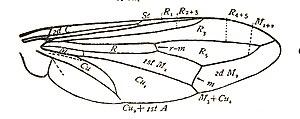
Sicus est un genre d'insectes de l'ordre des diptères et de la famille des Conopidae. Dans cette famille, les imagos sont floricoles et la larve est obligatoirement endoparasite d'autres insectes, en particulier les hymenoptères pollinisateurs et plus précisément les Bourdons ; la femelle agressant violemment sa proie afin de déposer un œuf sur son corps. Son espèce-type est Sicus ferrugineus
Conops est un genre d'insectes diptères brachycères de la famille des Conopidae. Les adultes se nourrissent de nectar. Le comportement d'une grande partie de ces espèces est inconnue ; pour celles dont il a été étudiée, la larve est obligatoirement endoparasite d'autres insectes, en particulier les hymenoptère pollinisateurs et parmi eux, les bourdons. L'espèce-type du genre est Conops flavipes.